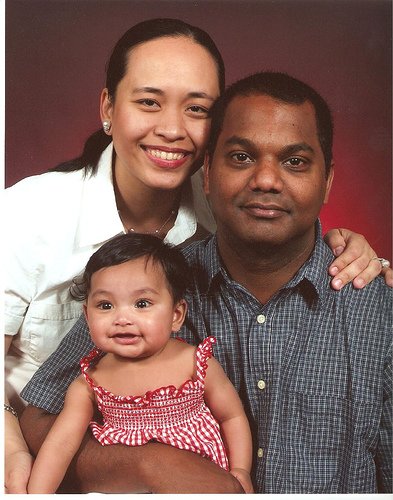
Label: not_food